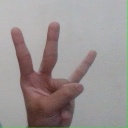
अक्षर: क्ष